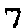
Label: 7